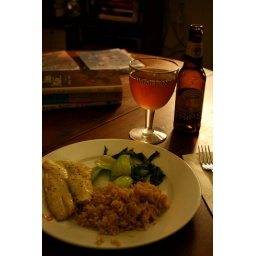
red snapper, baby bok choy, brown rice, and NJ's own Triple Horse. Food cooked by Jeff. Beer poured by me.